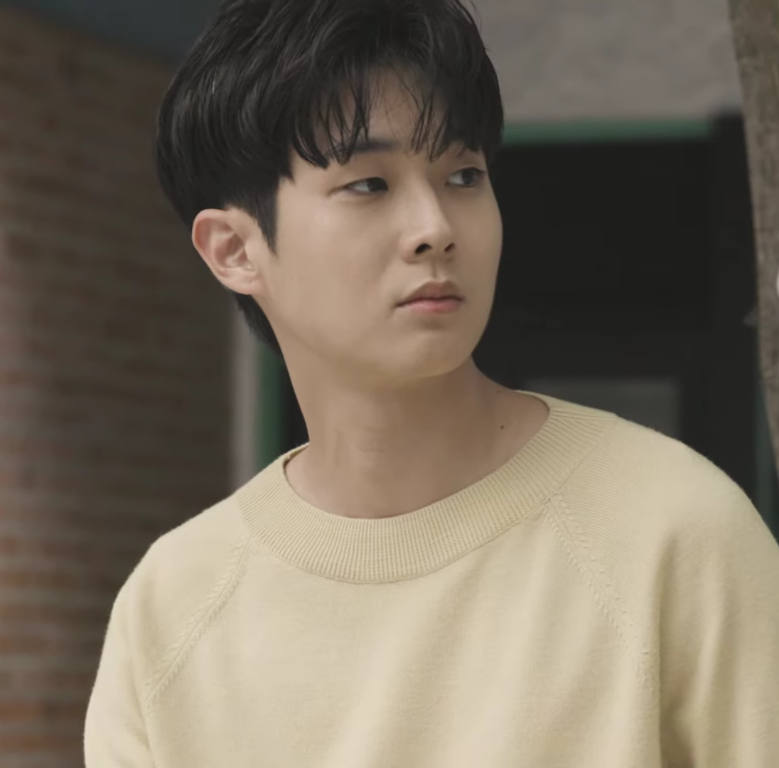
ชเว อู-ชิก

| name = ชเว อู-ชิก
| image = ChoiWoo-sik 190605.png
| image_size = 250
| caption = ชเว อูชิก ในเดือนมิถุนายน ค.ศ.2019
| birth_place = โซล ประเทศเกาหลีใต้
| occupation = นักแสดง
| height = 1.81 m
| years_active = 2011–ปัจจุบัน
| alma_mater = Chung-Ang University – Cultural Studies
| agent = Management SOOP
| module = Infobox Korean name|child=yes|color=transparent|headercolor=transparent
 | hangul =
 | hanja = 崔宇植
 | rr = Choe U-sik
 | mr = Ch'oe U-sik

ชเว อู-ชิก (; เกิด 26 มีนาคม พ.ศ. 2533) เป็นนักแสดงชาวเกาหลีใต้ เขาได้รับการยอมรับอย่างกว้างขวางครั้งแรกจากบทบาทนำในภาพยนตร์เรื่อง "Set Me Free (2014 film)|เซตมีฟรี" (2014) จากนั้นเขาได้ร่วมแสดงในภาพยนตร์ "ด่วนนรก ซอมบี้คลั่ง" (2016) และ "ชนชั้นปรสิต" (2019) ซึ่งทั้งสองเรื่องได้รับคำวิจารณ์และความสำเร็จระดับนานาชาติ โดยเรื่องหลังได้รับรางวัล Palme d'Or ที่เมืองคานส์ และรางวัลออสการ์สาขาภาพยนตร์ยอดเยี่ยม
== ผลงานการแสดง ==
=== ภาพยนตร์ ===
| class="wikitable sortable"
!ปี
!เรื่อง
!บทบาท
!class=unsortable"|หมายเหตุ
!class=unsortable"|อ้างอิง
|-
| 2011
| "อีตูดี, โซโล"
|
| ภาพยนตร์สั้น
|
|-
| 2012
| "เซอร์เคิลออฟไครม์ – ฉบับผู้กำกับ"
|
|
|
|-
| rowspan="2"|2013
| "Secretly, Greatly|ซีเครตลี, เกรทลี"
| ยุน ยู-จุน
|
|
|-
| "Flu (film)|ฟลู"
| ช็อง จิน
| คามีโอ
|
|-
| rowspan="2"|2014
| "Set Me Free (2014 film)|เซตมีฟรี"
| ย็อง-แจ
|
|
|-
| "Big Match (film)|บิ๊กแมช"
| กูรู
|
|
|-
| 2015
| "In the Room (film)|อินเดอะรูม"
| มิน-จุน
| ภาพยนตร์สิงคโปร์
|
|-
| 2016
| "ด่วนนรก ซอมบี้คลั่ง"
| ยง-กุก
|
|
|-
| rowspan="1"|2017
| "Okja|อกจา"
| คิม อู ชิก
|
|
|-
| rowspan="4"|2018
| "Golden Slumber|โกลเดนสลัเบอร์"
| จู-โฮ
| คามีโอ
|
|-
| "The Princess and the Matchmaker|เดอะพริ้นเซสแอนด์เดอะแมชเมคเกอร์"
| นัม ชิ-โฮ
|
|
|-
| "The Witch: Part 1. The Subversion|เดอะวิช: พาร์ท 1 เดอะซับเวอร์ชัน"
| ขุนนาง
|
|
|-
| "Monstrum (film)|มอนสตรัม"
| เจ้าหน้าที่เหอ
|
|
|-
| rowspan="3”|2019
| "Rosebud (2019 film)|โรสบัด"
| ยัง ซุน-ช็อล
|
|
|-
| "ชนชั้นปรสิต"
| คิม กี-อู/เควิน (ชื่อเล่น)
|
|
|-
| "The Divine Fury|เดอะไดรฟ์วิงฟิวรี"
| บาหลวงชเว
| คามีโอ
|
|-
| 2020
| "Time to Hunt (film)|ไทม์ทูฮันต์"
| กี-ฮุน
|
|
|-
|rowspan="3”|2022
|"Wonderland (2021 film)|วันเดอร์แลนด์"
|
|ภาพยนตร์เน็ตฟลิกซ์
|
|-
| "The Policeman's Lineage|เดอะโพลิสส์ลีเนจ"
| ชเว มิน-แจ
|
|
|
== อ้างอิง ==
==แหล่งข้อมูลอื่น==
*
*
หมวดหมู่:นักแสดงชายชาวเกาหลีใต้
หมวดหมู่:บุคคลที่เกิดในปี พ.ศ. 2533
หมวดหมู่:บุคคลจากโซล
หมวดหมู่:ผู้ได้รับรางวัลบลูดรากอนฟิล์ม สาขานักแสดงชายหน้าใหม่ยอดเยี่ยม
หมวดหมู่:นักแสดงชายจากโซล